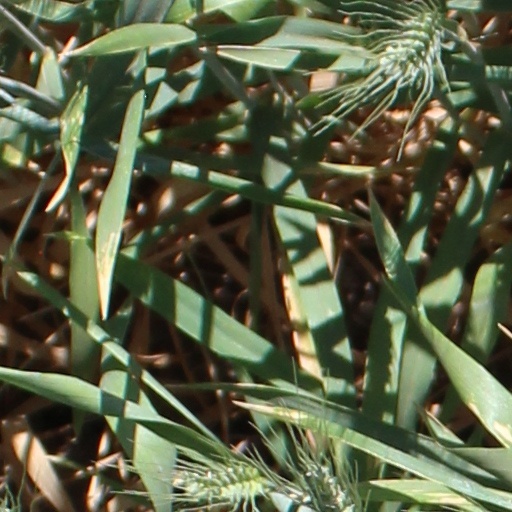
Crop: wheat